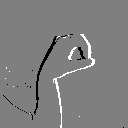
ASL letter: o